Schoevers

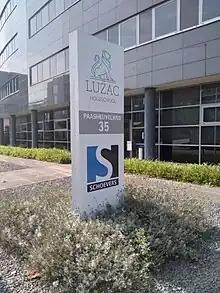
Schoevers and Luzac College located at Paasheuvelweg, Amsterdam-Zuidoost (August 2021)

The institute was founded by Adriaan Schoevers in January 1913 as a school for trade and office. Administrative work at that time was mostly conducted by men, but this began to shift from that point on.